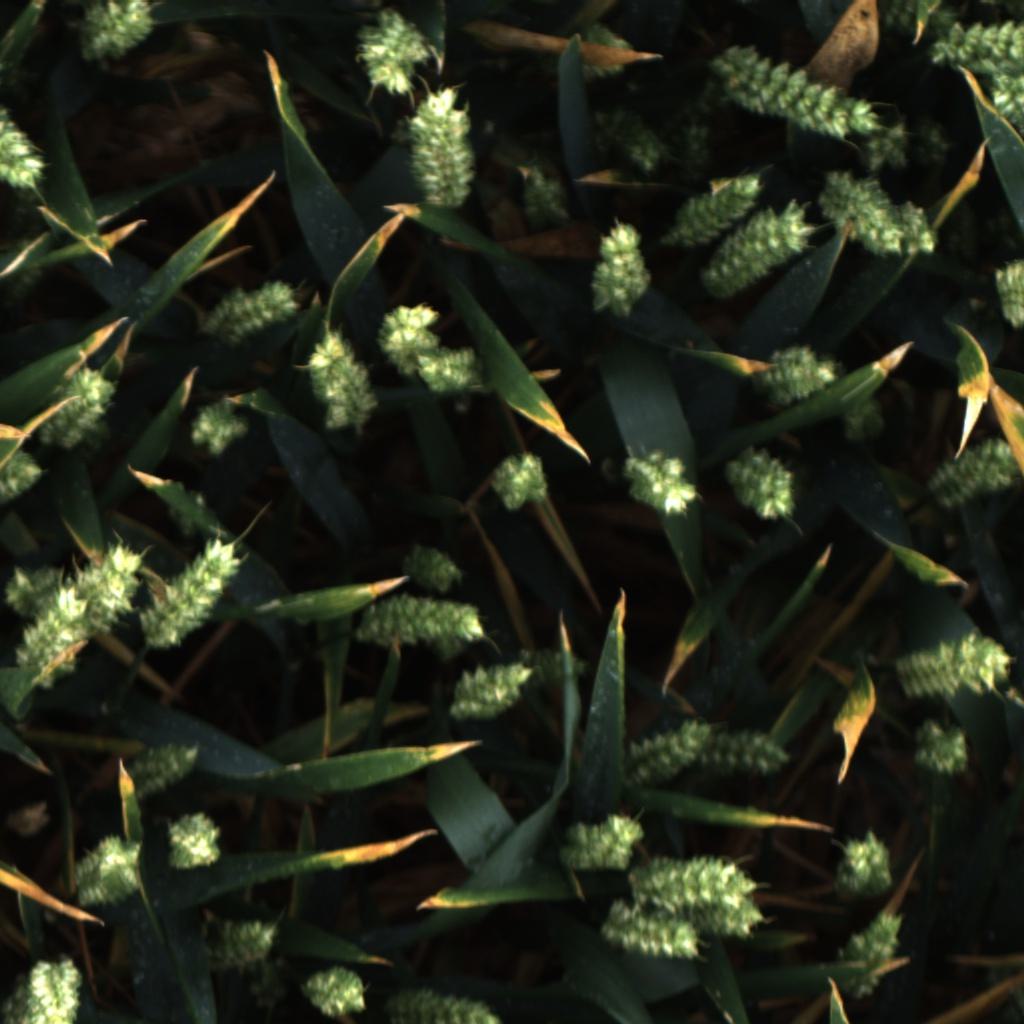
Country: UK
Location: Rothamsted
Wheat development stage: Filling - Ripening